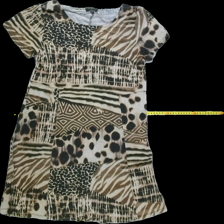
View: front
Type: Tunic
Category: Ladies
Brand: Alice Bizous (Joy)
Colors: Beige, Brown, Black
Material: 95% Visc 5% Elastan
Pattern: Animal print
Cut: C-collar, Long
Size: M
Season: All
Trend: No trend
Stains: No
Price range: <50
Recommended usage: Recycle